Trigonometric substitution

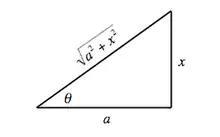
Geometric construction for Case II

For a definite integral, the bounds change once the substitution is performed and are determined using the equation formula_52 with values in the range formula_53 Alternatively, apply the boundary terms directly to the formula for the antiderivative.